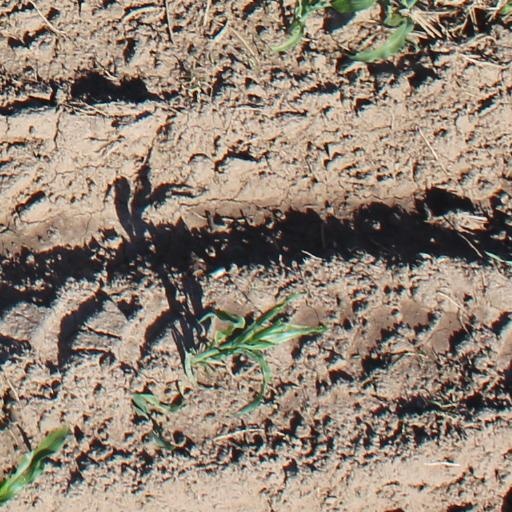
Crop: maize; corn